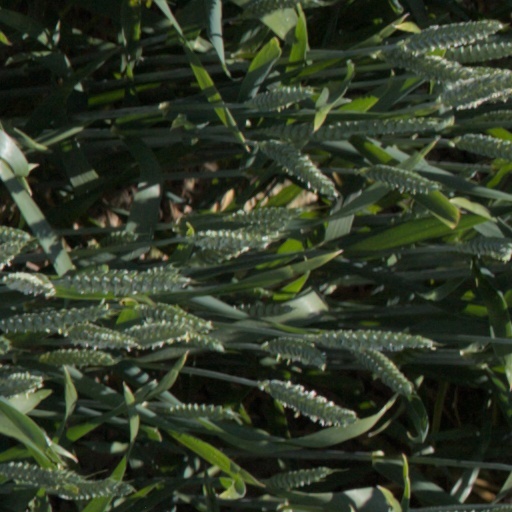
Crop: wheat